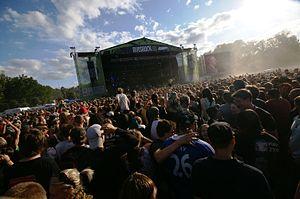
Ruisrock est un festival de musique organisé sur l'île de Ruissalo à Turku en Finlande.